The Lovers of Woomook-baemi

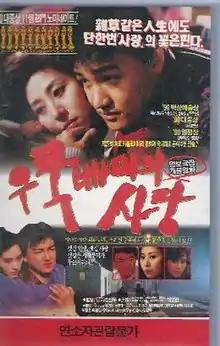
Poster for "Lovers of Woomuk-Baemi" (1990)

Lovers of Woomuk-Baemi, also known as A Short Love Affair, is a 1990 South Korean film directed by Jang Sun-woo.